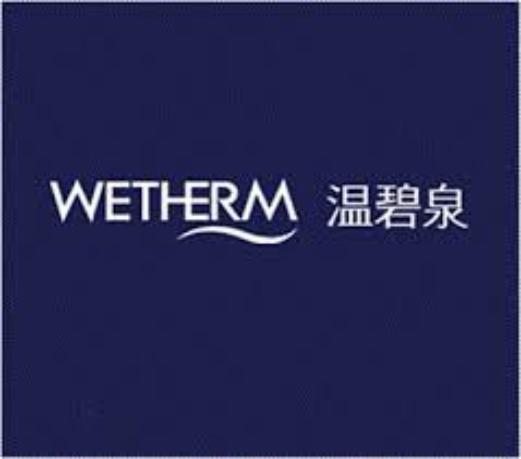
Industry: Necessities